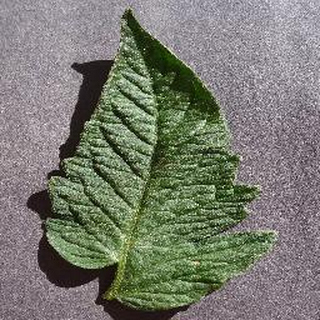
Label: healthy_tomato